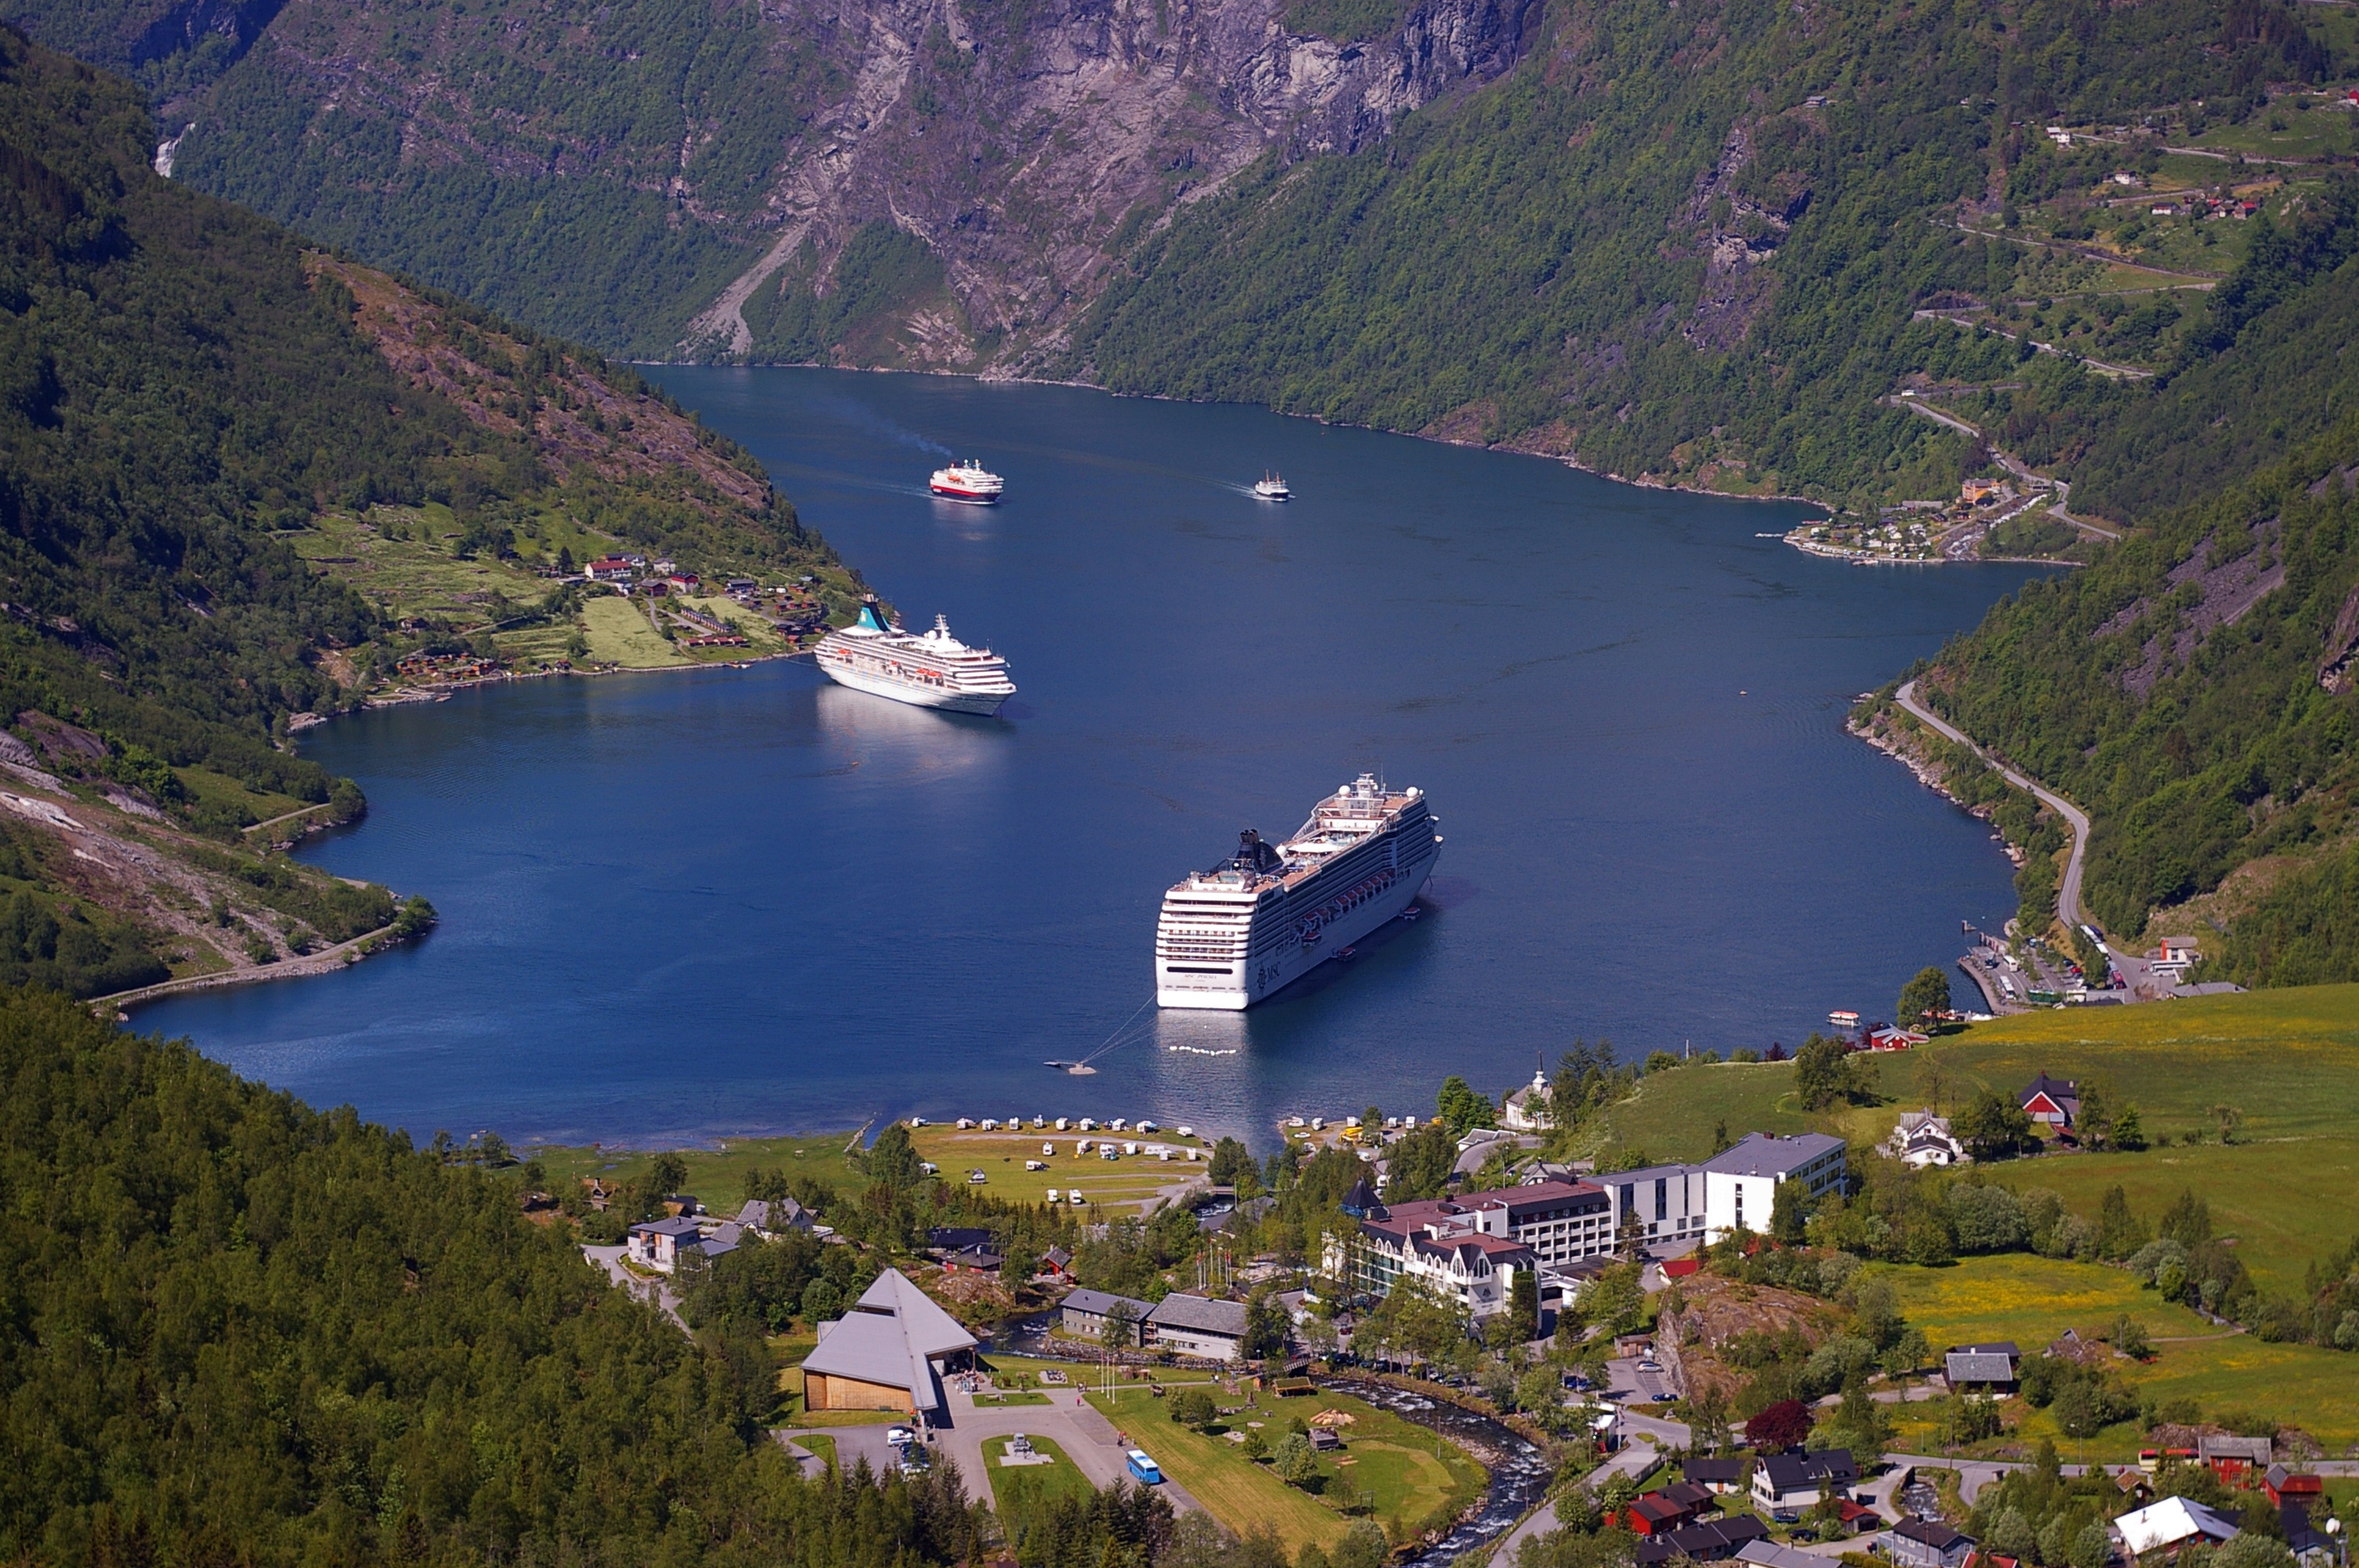
landscape, sea, coast, water, nature, mountain, cold, sky, white, hill, lake, mountain range, ship, spring, holiday, bay, blue, fjord, reservoir, fish, summit, body of water, blue sky, cruise, north, mountains, alps, shipping, loch, norway, recovery, geirangerfjord, aerial photography, clear air, mountain pass, white clouds, fjordlandschaft, glacial landform